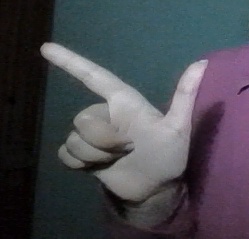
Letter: yaa